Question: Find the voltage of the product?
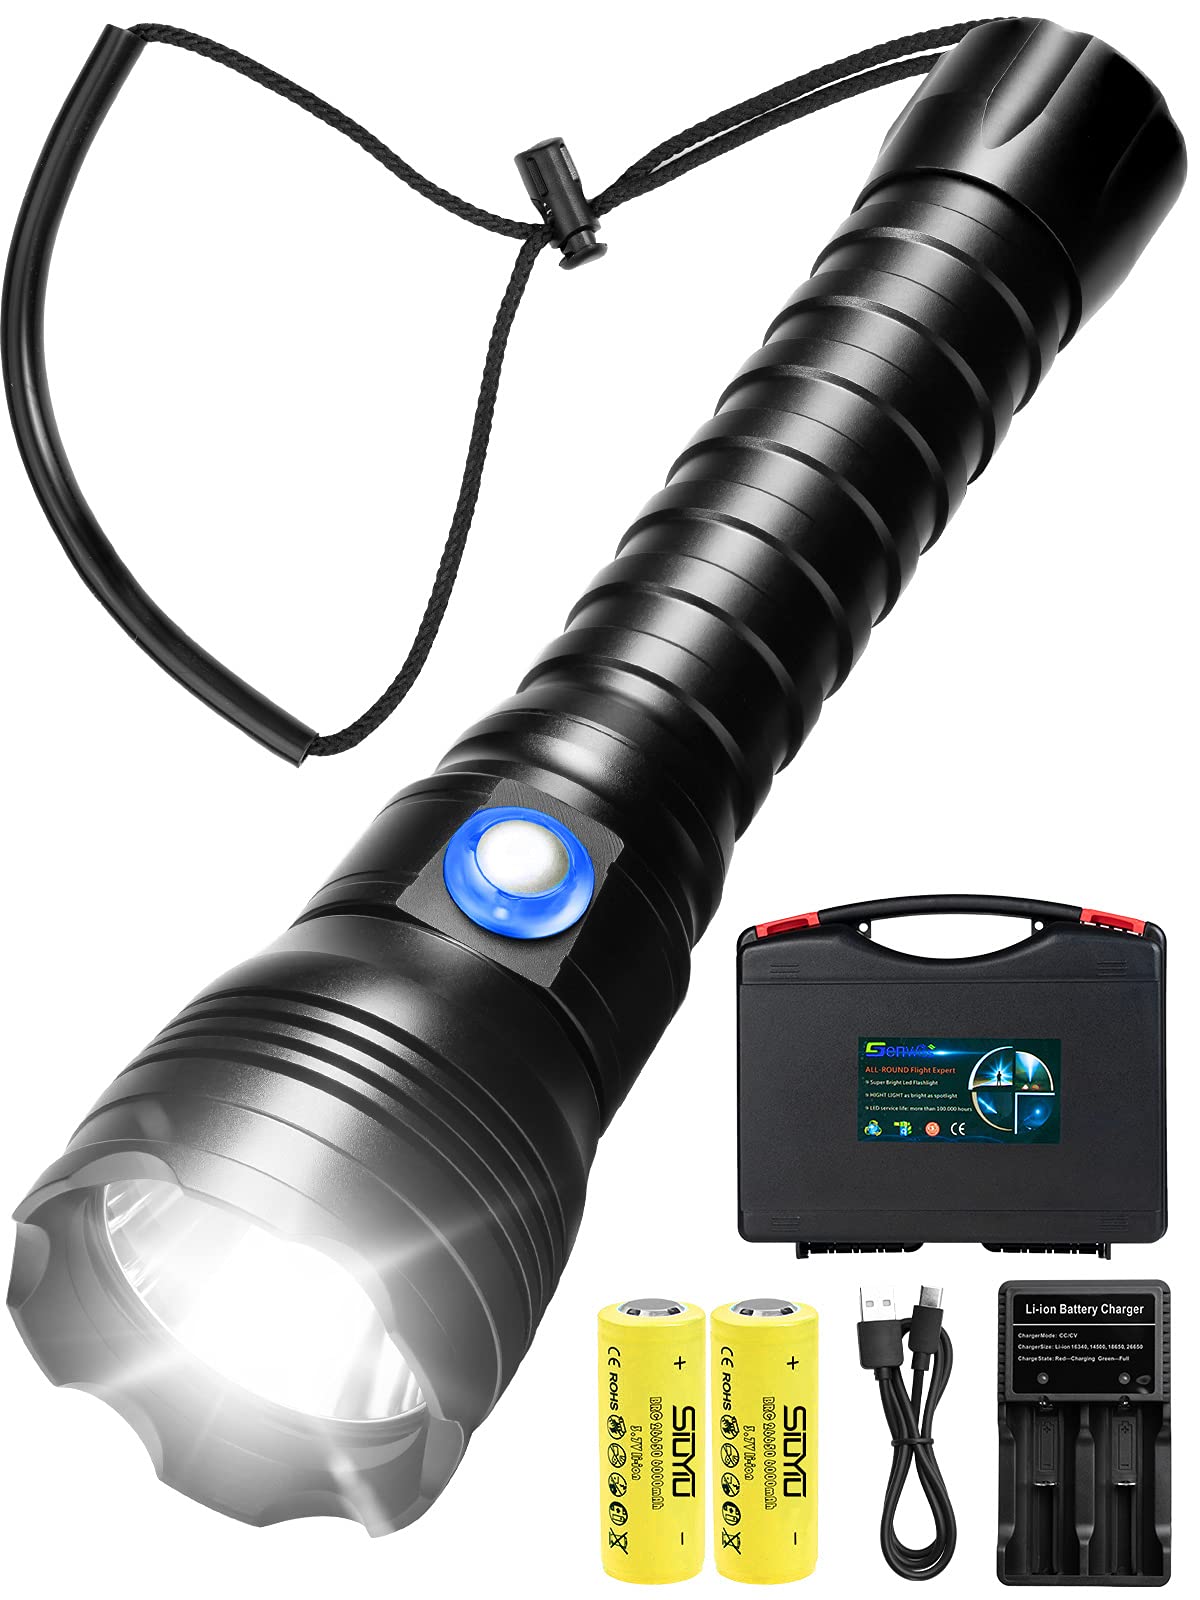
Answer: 8.7 volt